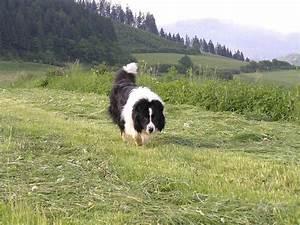
dog